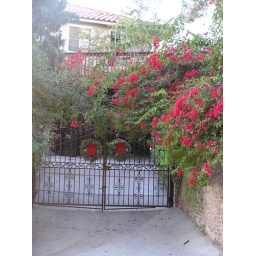
I thought the wreaths and the red flowers were gorgeous! All we needed was snow (but it was over 70 degrees!).